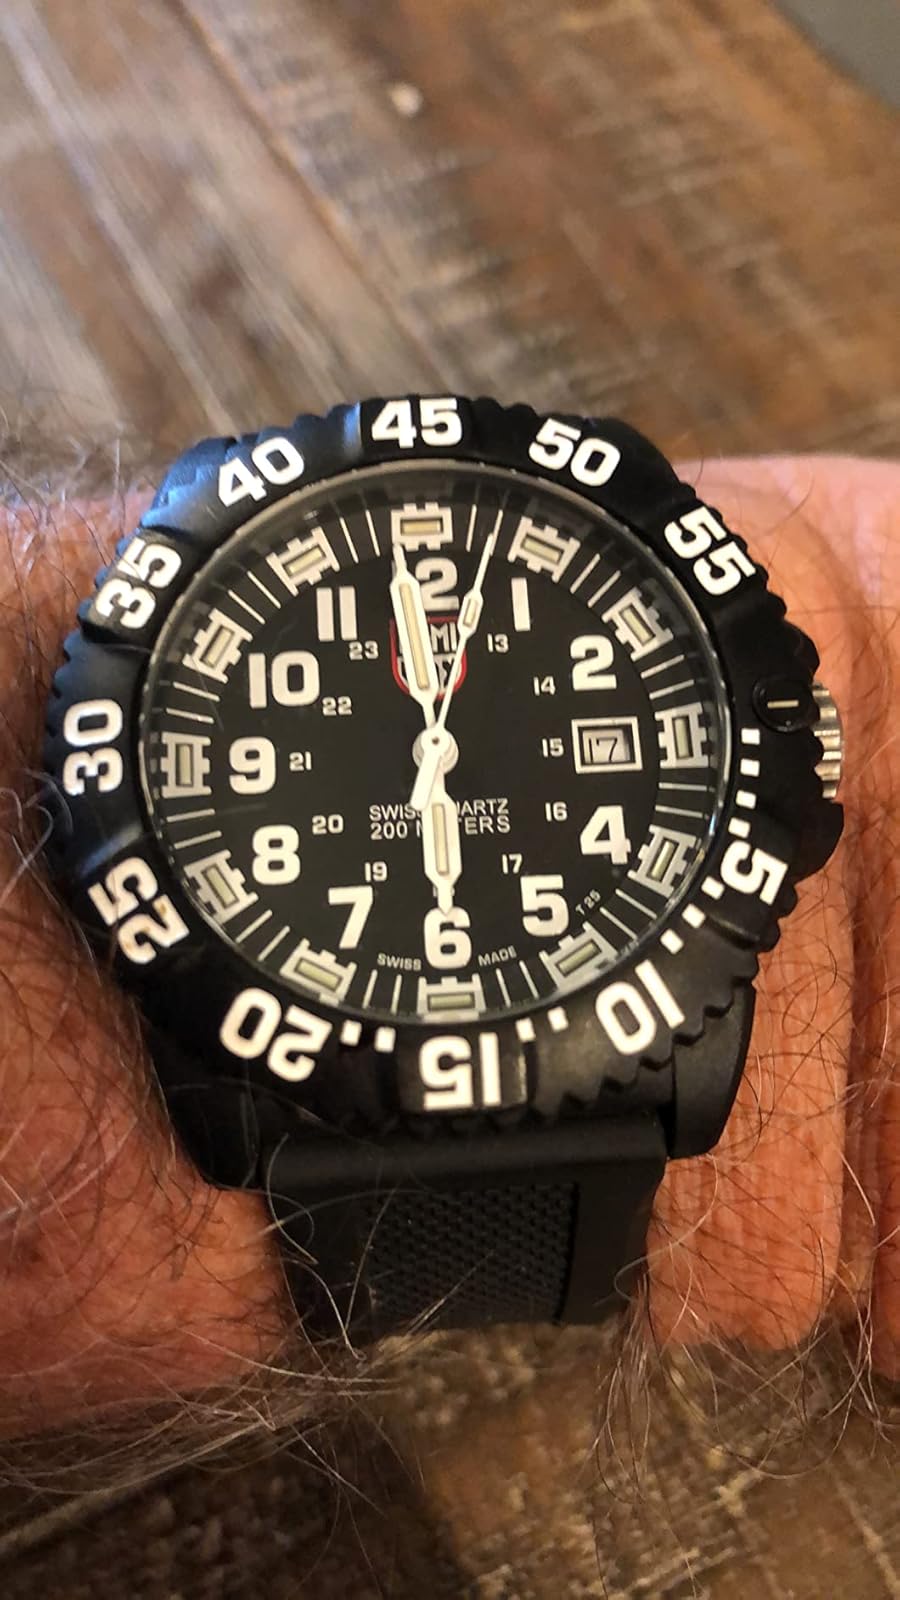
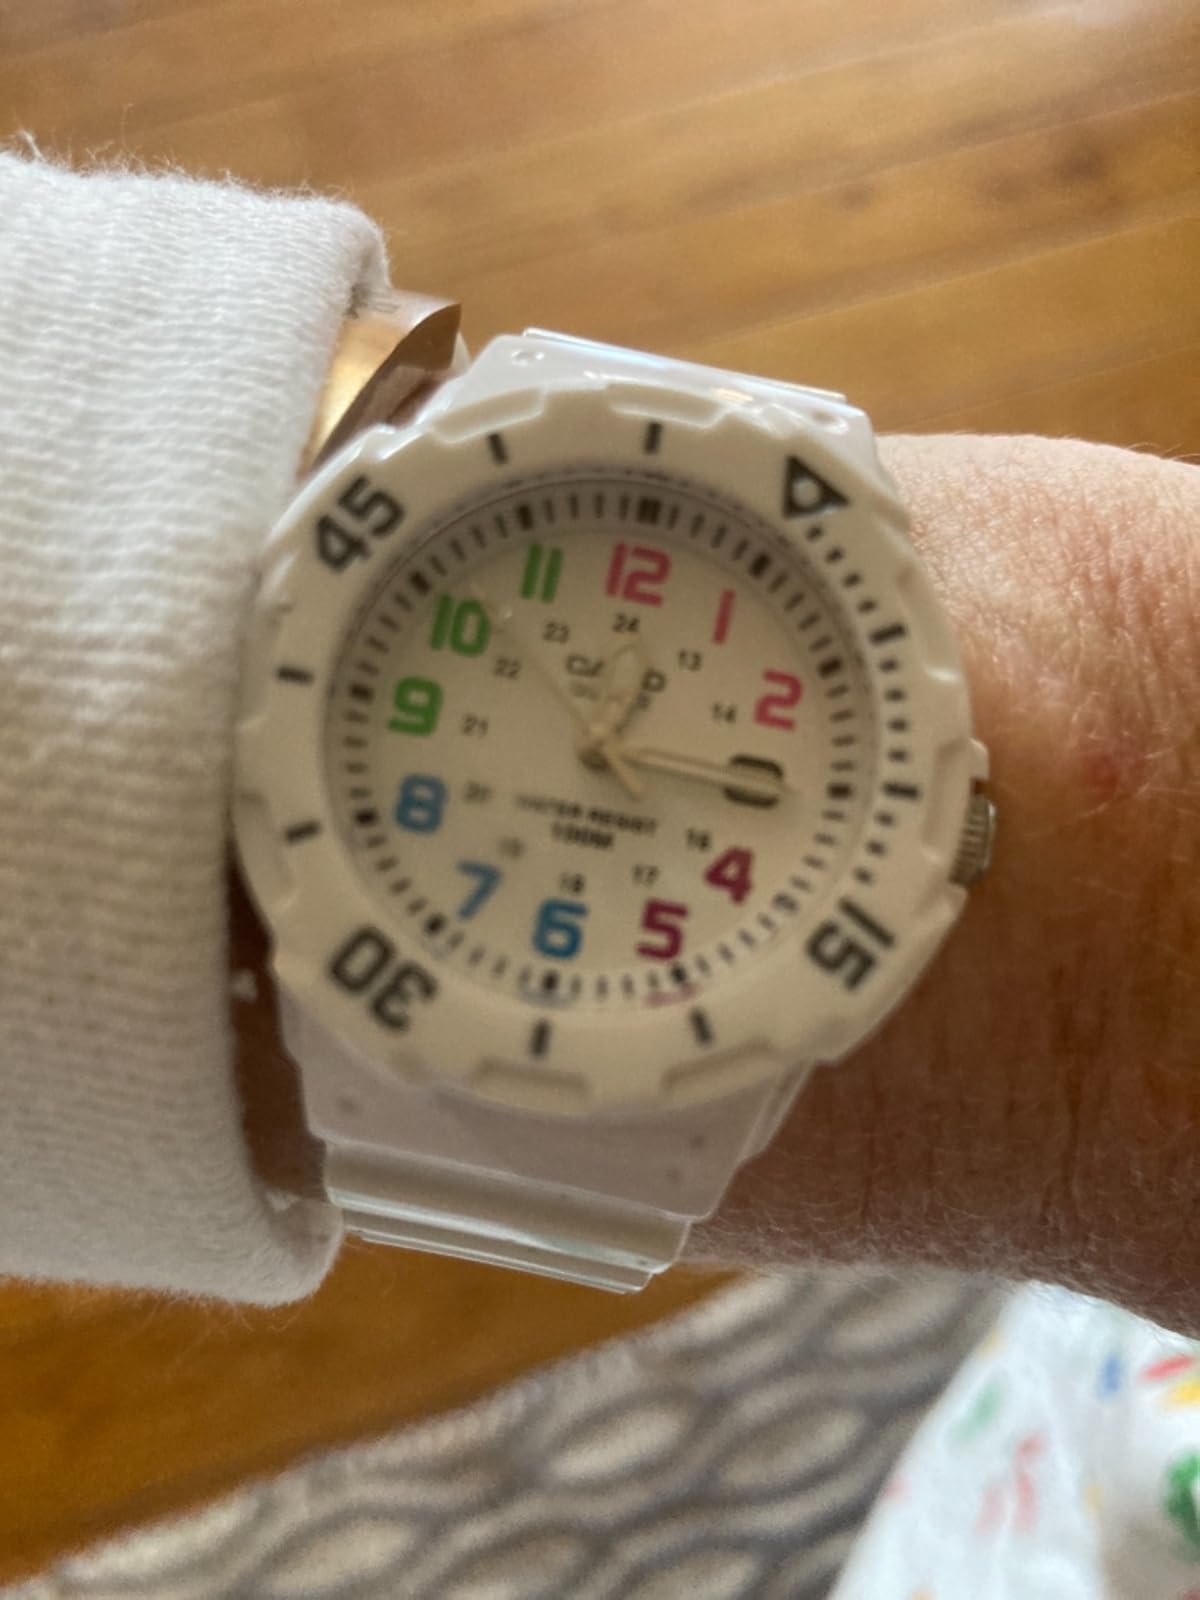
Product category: accessories_watch
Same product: no